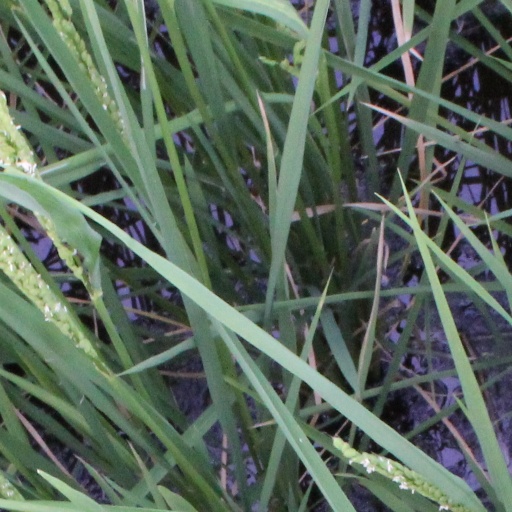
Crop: rice